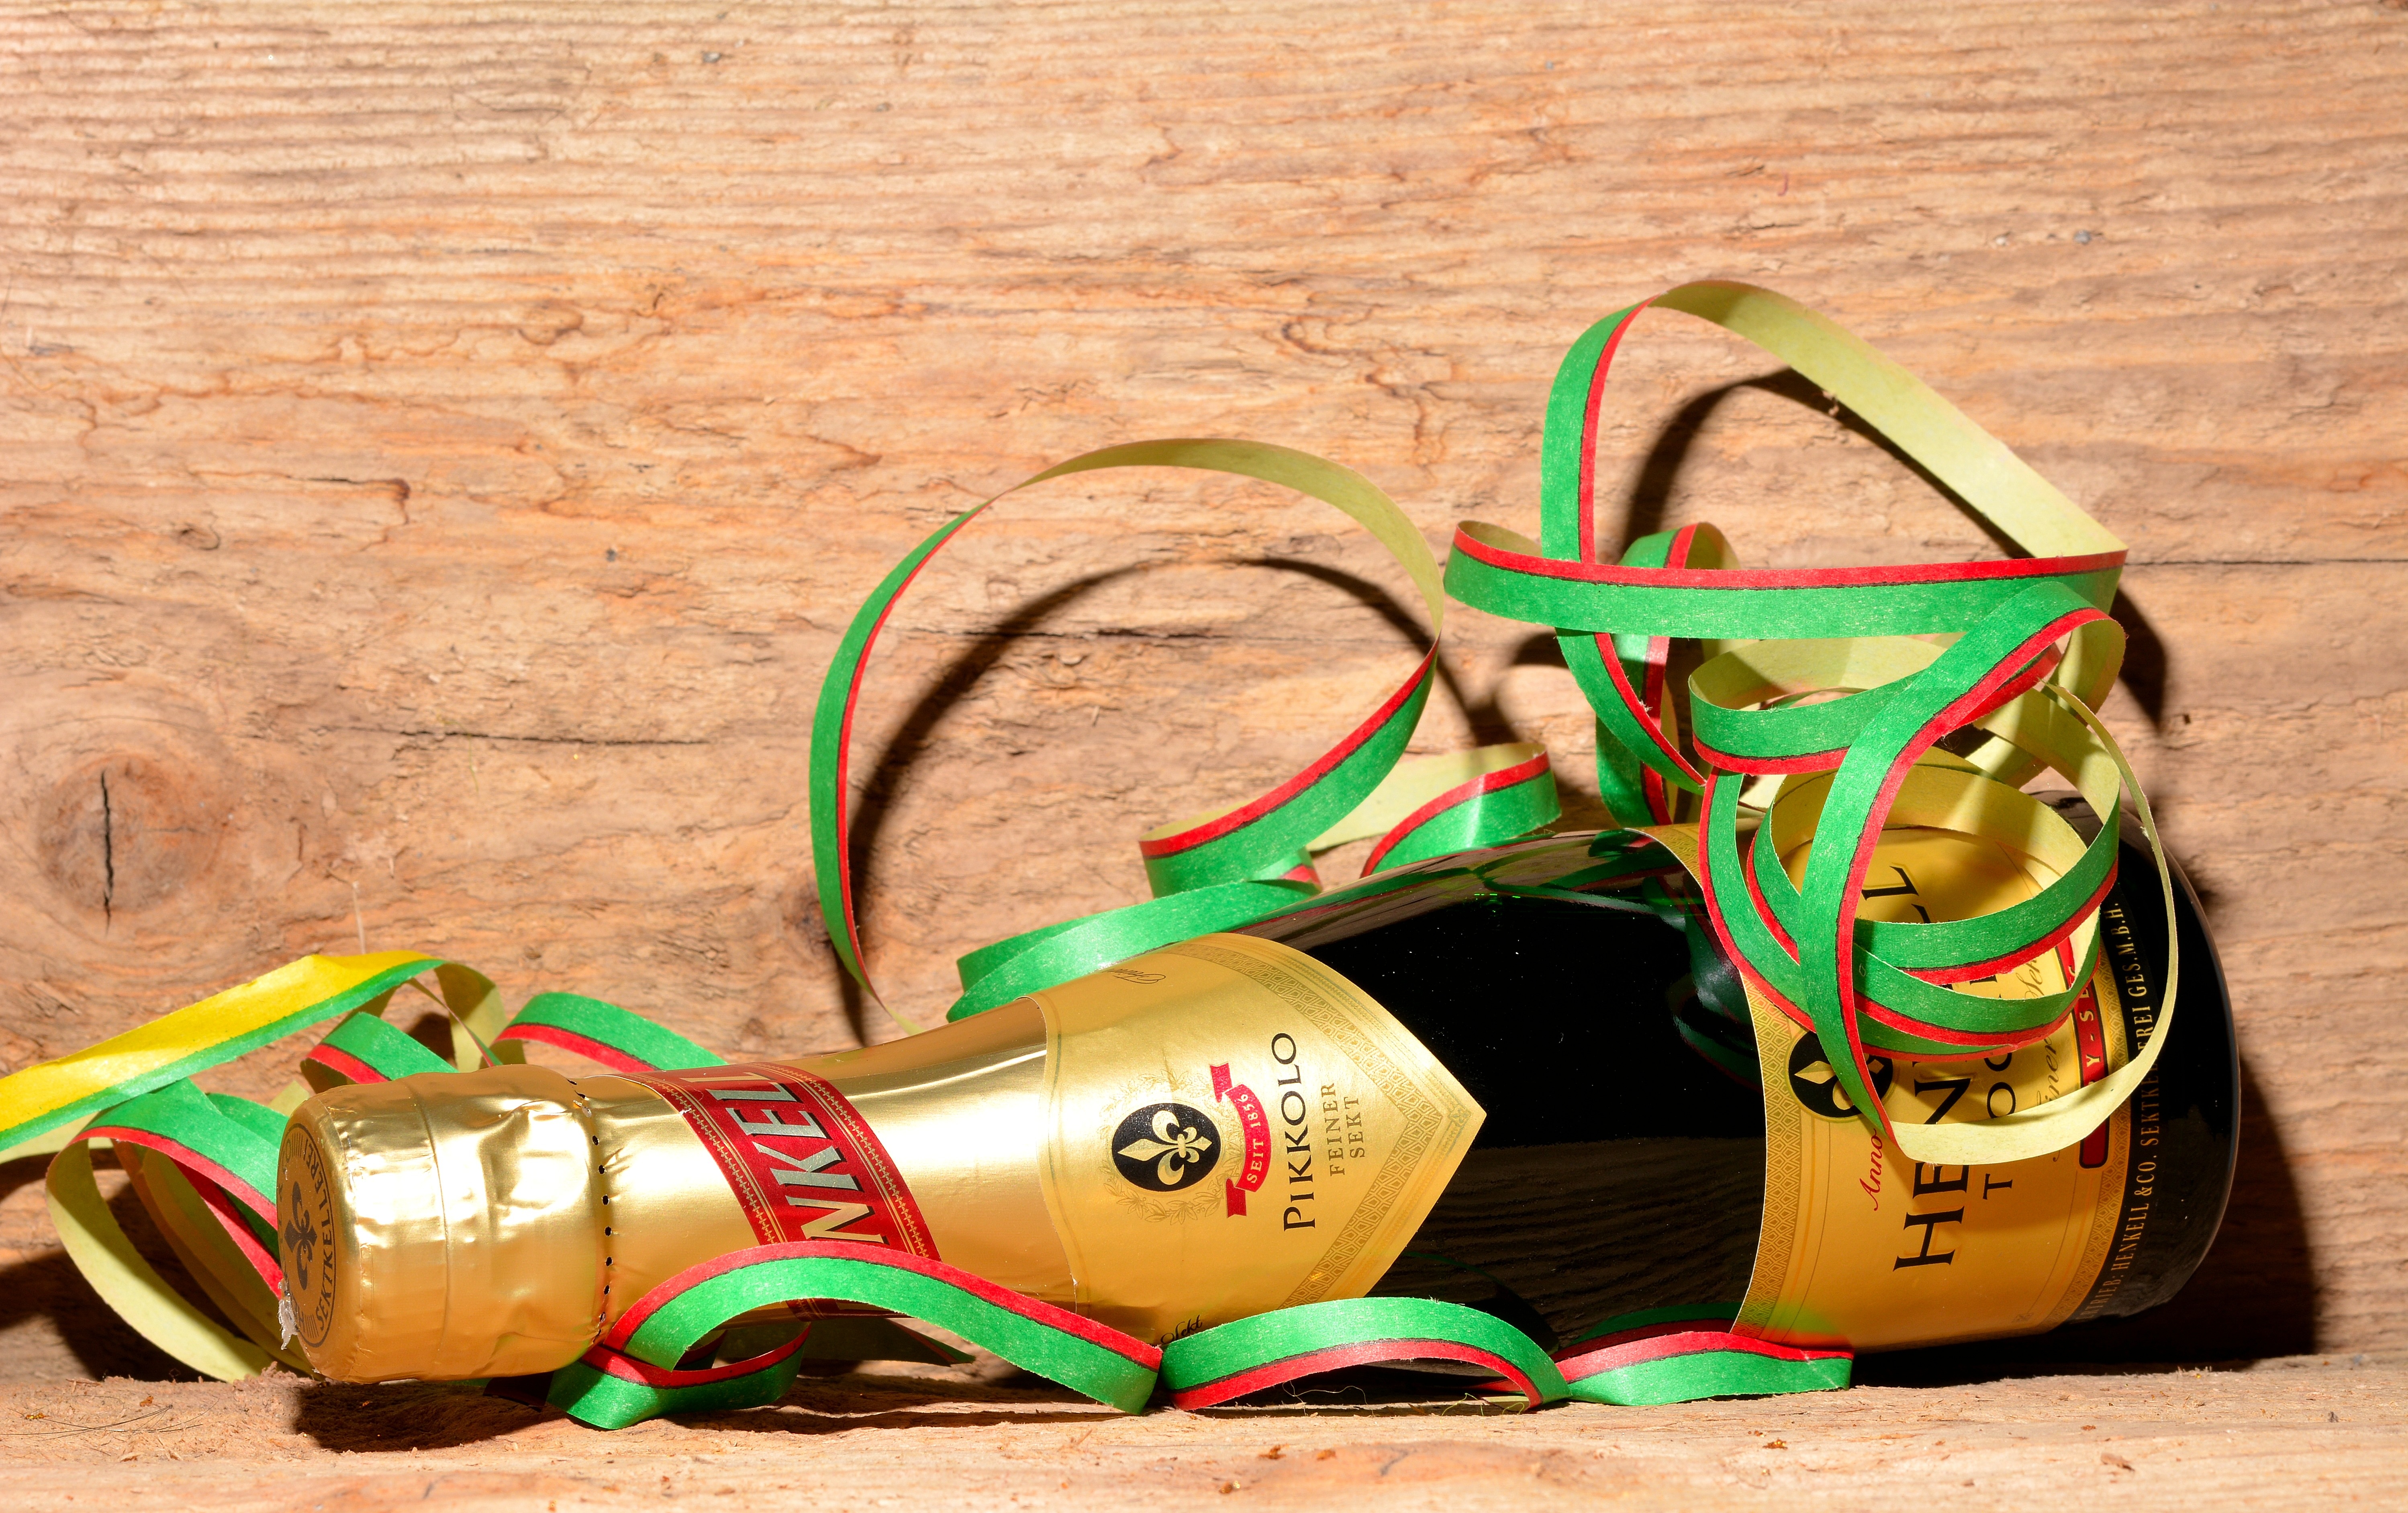
shoe, celebration, leg, green, color, bottle, yellow, alcohol, glasses, party, footwear, champagne, outdoor shoe, bottle of sparkling wine